The Adventures of Mandrin

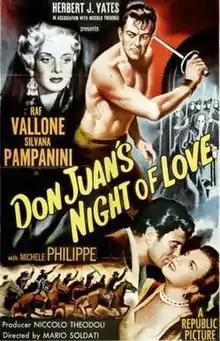
American poster

The Adventures of Mandrin is a 1952 French-Italian historical adventure film directed by Mario Soldati and starring Raf Vallone, Silvana Pampanini and Jacques Castelot. It was released under a variety of alternative titles including Don Juan's Night of Love in America and The Affair of Madame Pompadour in Britain.